Roger M. Kyes

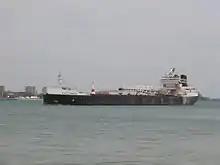
"Adam E. Cornelius", formerly the "Roger M. Kyes", downbound at Detroit.

The Algoma Compass (formerly the Roger M. Kyes) and (Adam E. Cornelius) is a self-unloading bulk carrier lake freighter built in Toledo, Ohio in 1973 for the American Steamship Company.